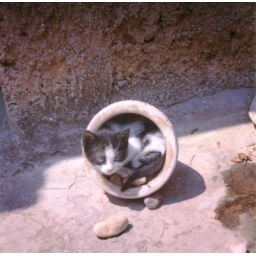
kitten in a pot 1